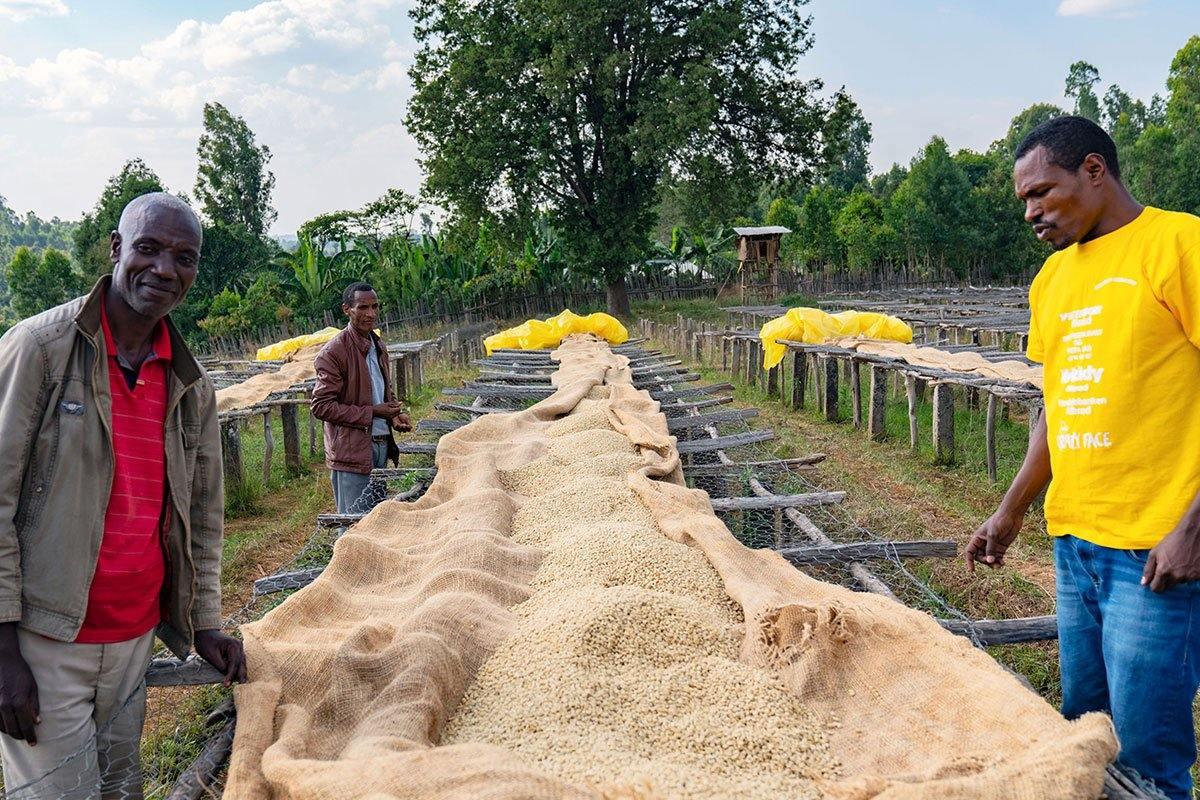
Wakulima wanaojishughulisha na shughuli za kilimo cha kisasa na cha kitaalamu cha kuotesha mbegu. Wakiendelea kufanikisha zoezi la kukusanya mbegu hizo zitakazotumika kwa ajili ya kuendesha shughuli za kilimo. Huku wakiwa na matarajio ya kupata faida kubwa kupitia njia hiyo.